P.O.S (rapper)

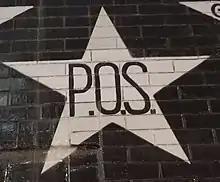
P.O.S's star on the outside mural of the Minneapolis nightclub First Avenue, 2020.

P.O.S has been honored with two stars on the outside mural of the Minneapolis nightclub First Avenue, recognizing performers that have played sold-out shows or have otherwise demonstrated a major contribution to the culture at the venue. P.O.S has one star for his solo work, and the Doomtree collective also has one.